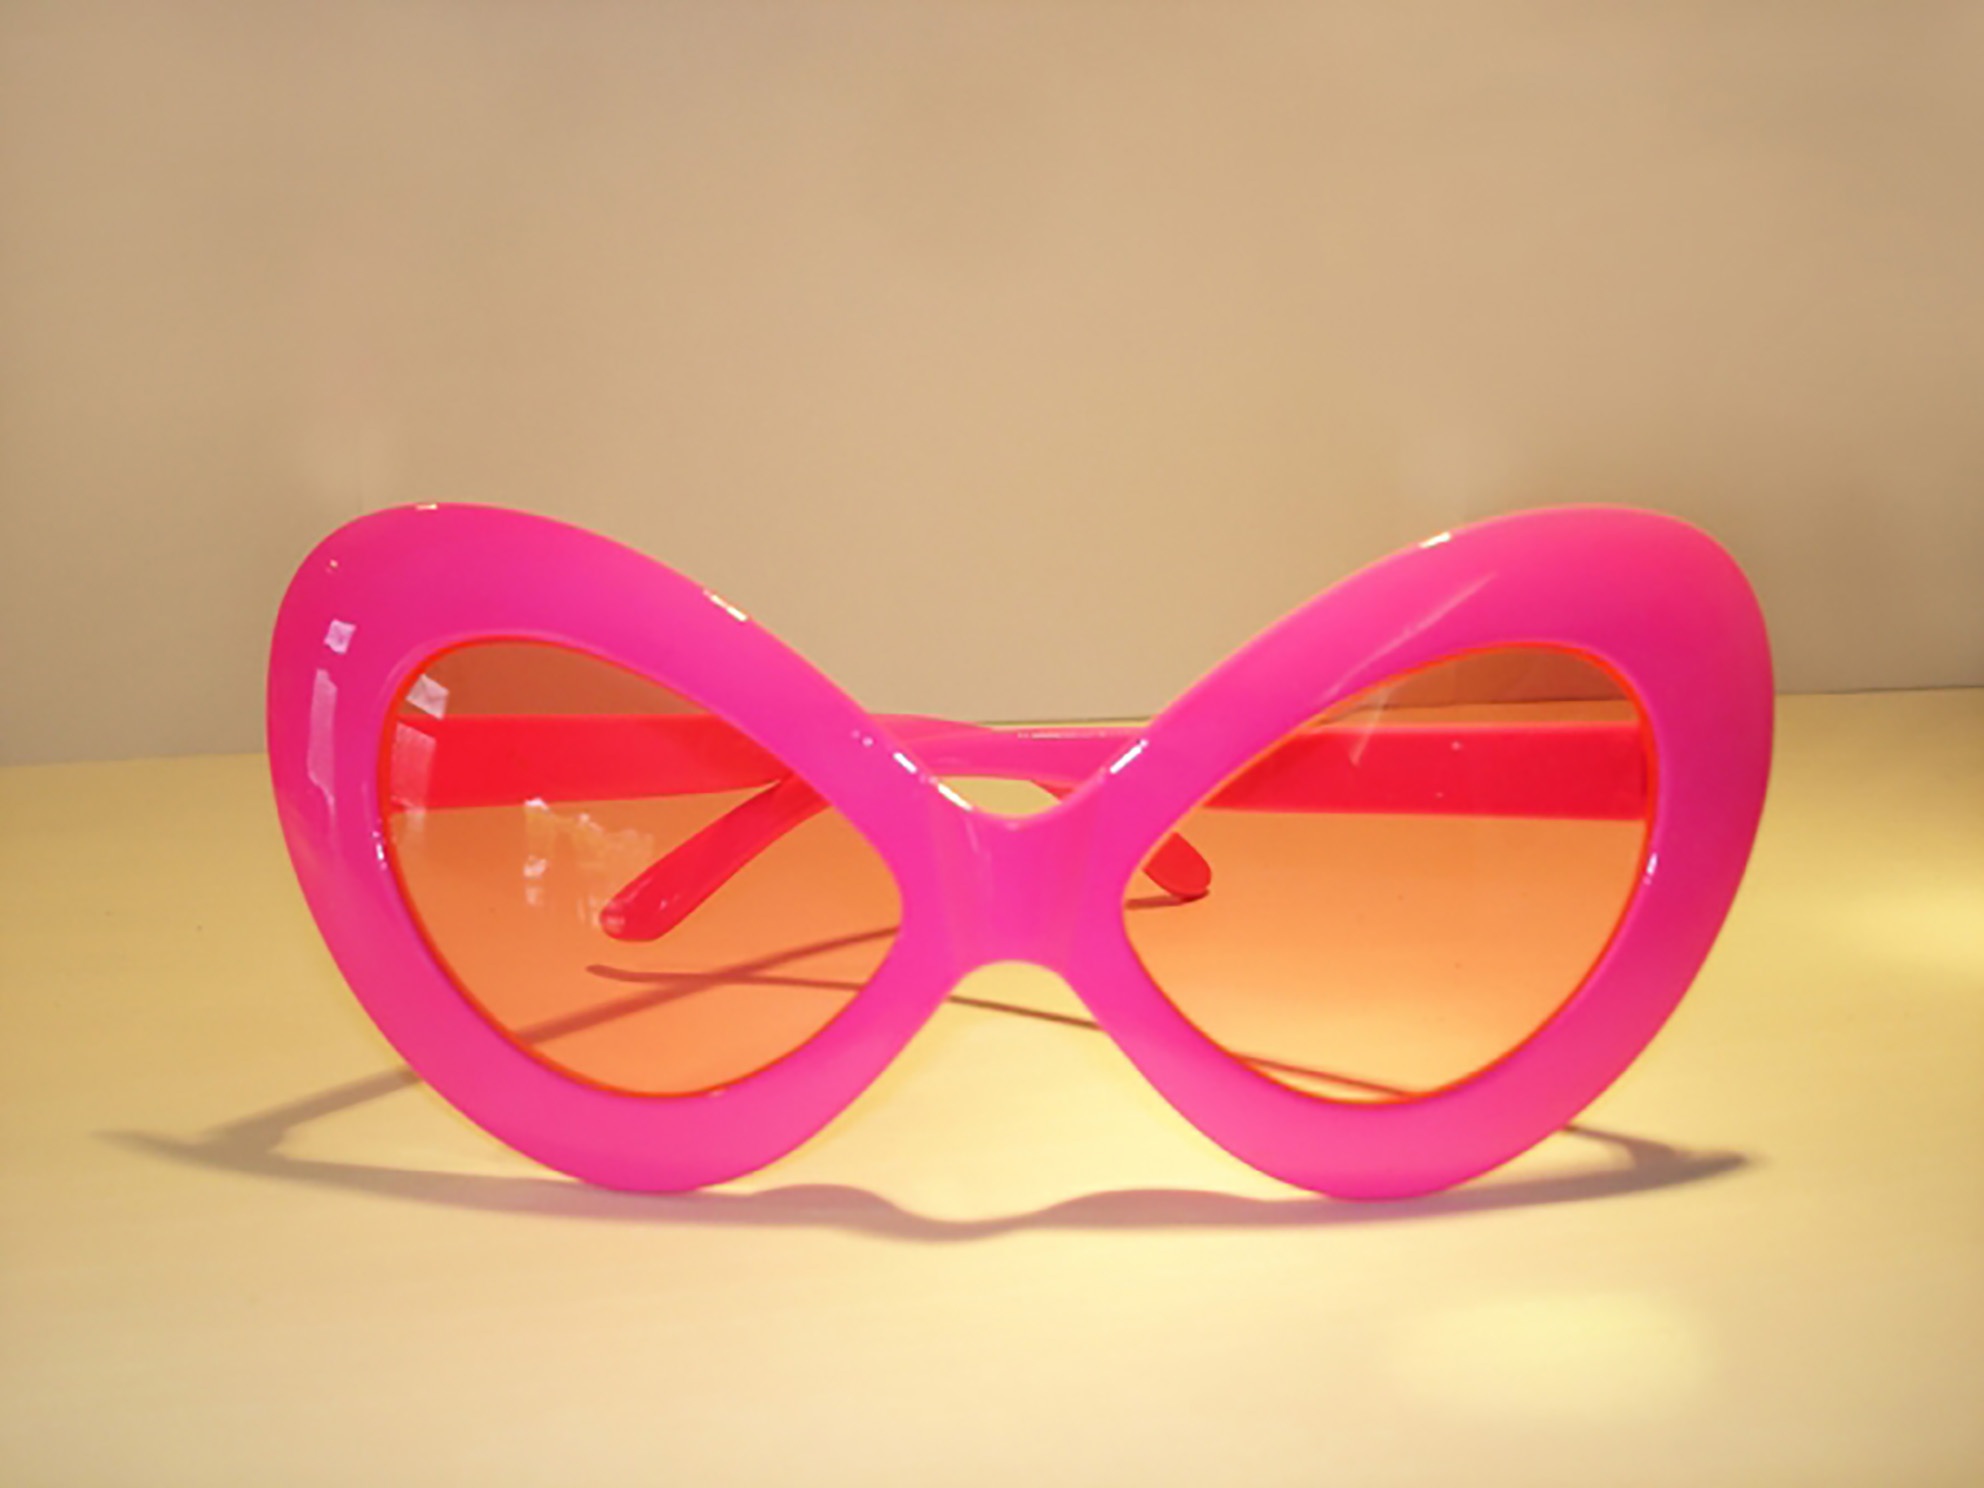
plastic, kitten, yellow, pink, product, font, cool image, sunglasses, glasses, goggles, rosa, accessories, eyewear, fantasy, magenta, cool photo, product design, vision care, personal protective equipment